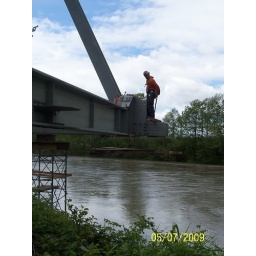
Crews work out over the river as they bolt together the floor beams and bottom laterals of the new bridge.